African river martin

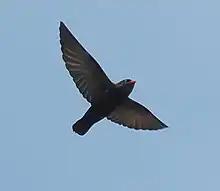
In flight

The adult African river martin is a large swallow, long. It is mainly black, with a silky blue-green gloss to the head, becoming distinctly green on the back and wing coverts. The underparts, other than the brownish under-wings, are purple-black, and the flight feathers are black. The black square tail is long, and the soft feather shafts project beyond the barbed section. This feature is most pronounced in the two central feathers, which in the related white-eyed river martin are greatly elongated. The African river martin has brown legs with a long tarsus, red eyes, pink eye-rings, and a broad orange-red bill. The wing length averages .